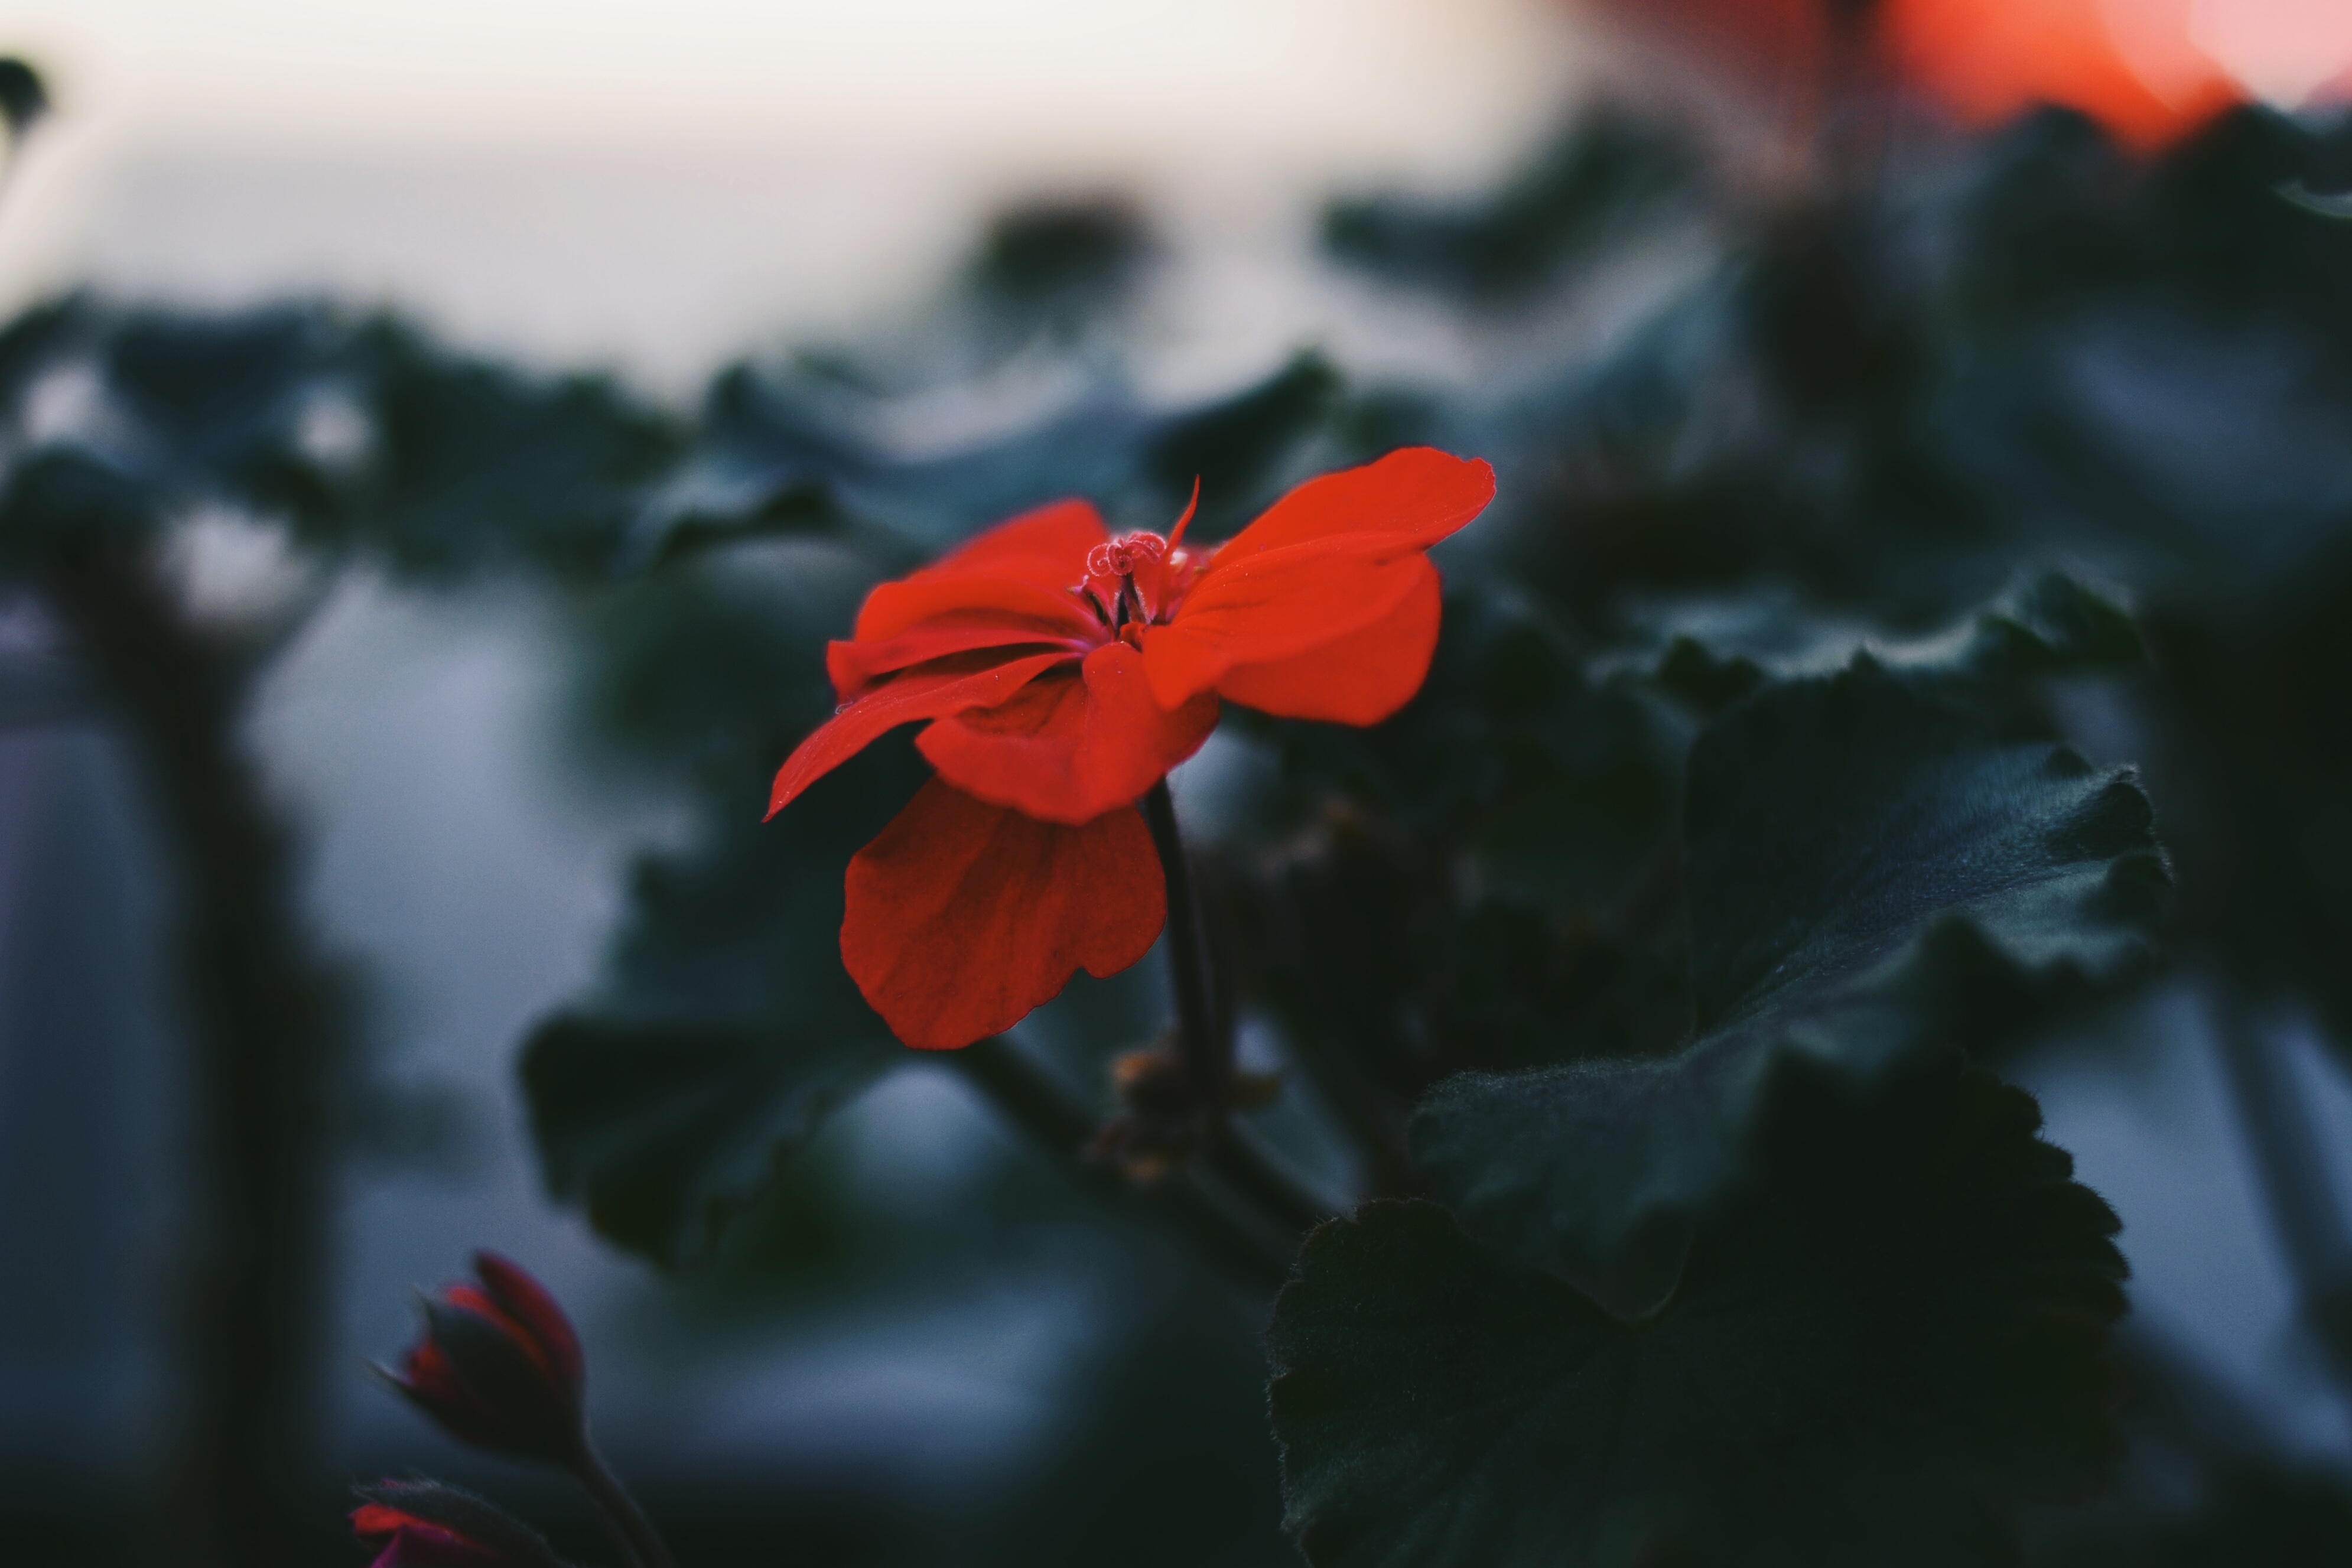
blossom, plant, photography, leaf, flower, petal, red, color, flora, close up, macro photography, flowering plant, land plant